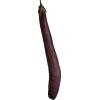
Label: eggplant_long